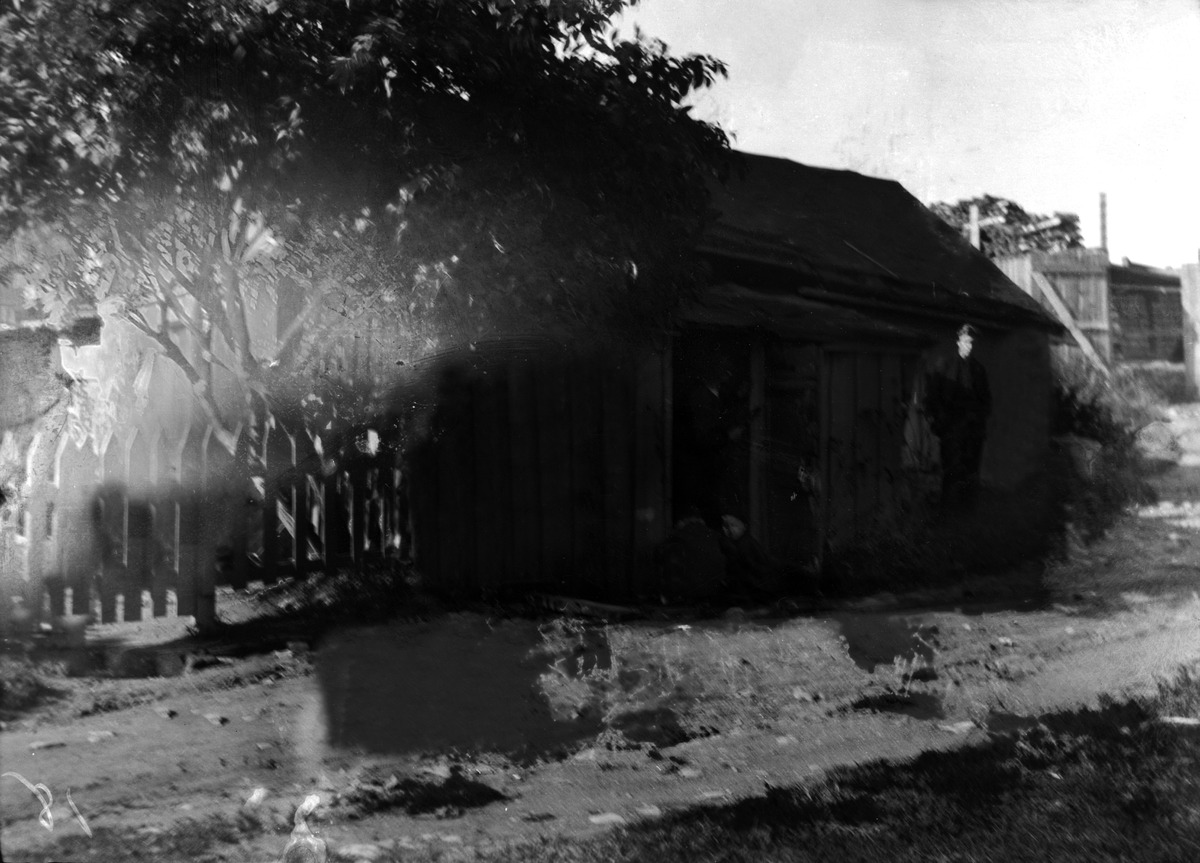
Hesperiankatu 5 (= Pohjoinen Hesperiankatu 5 )
sisällön kuvaus: Hesperiankatu 5 (= Pohjoinen Hesperiankatu 5 ). mustavalkoinen
Kuvaaja: Timiriasew, Ivan, valokuvaaja
Ajankohta: kuvausaika: noin 1900-1920
Paikka: Suomi, Uusimaa, Helsinki, Töölö Helsinki, Taka-Töölö Helsinki, Pohjoinen Hesperiankatu 5
Aiheet: puurakennukset asuinrakennukset